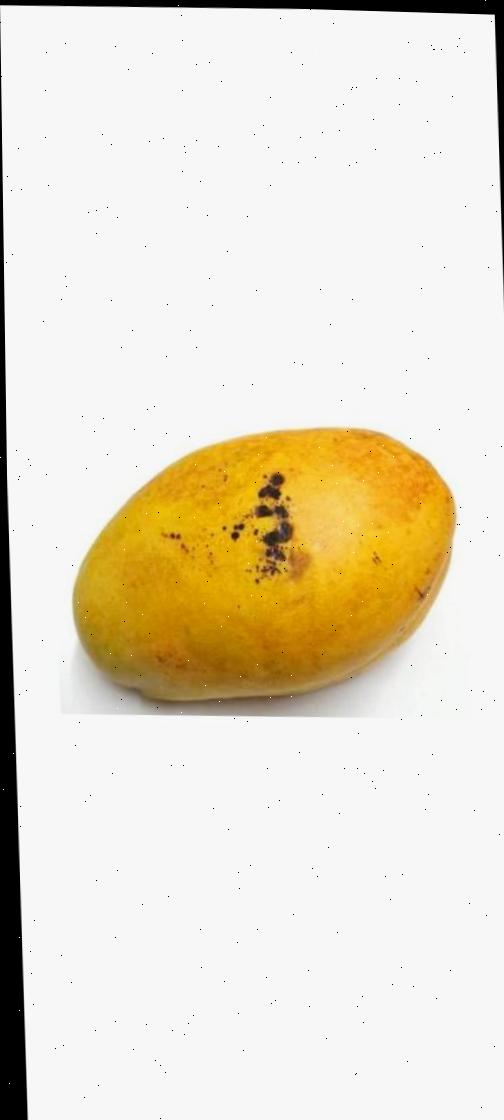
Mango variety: Bari-11